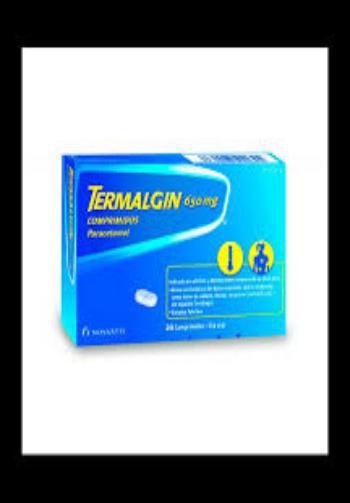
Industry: Medical